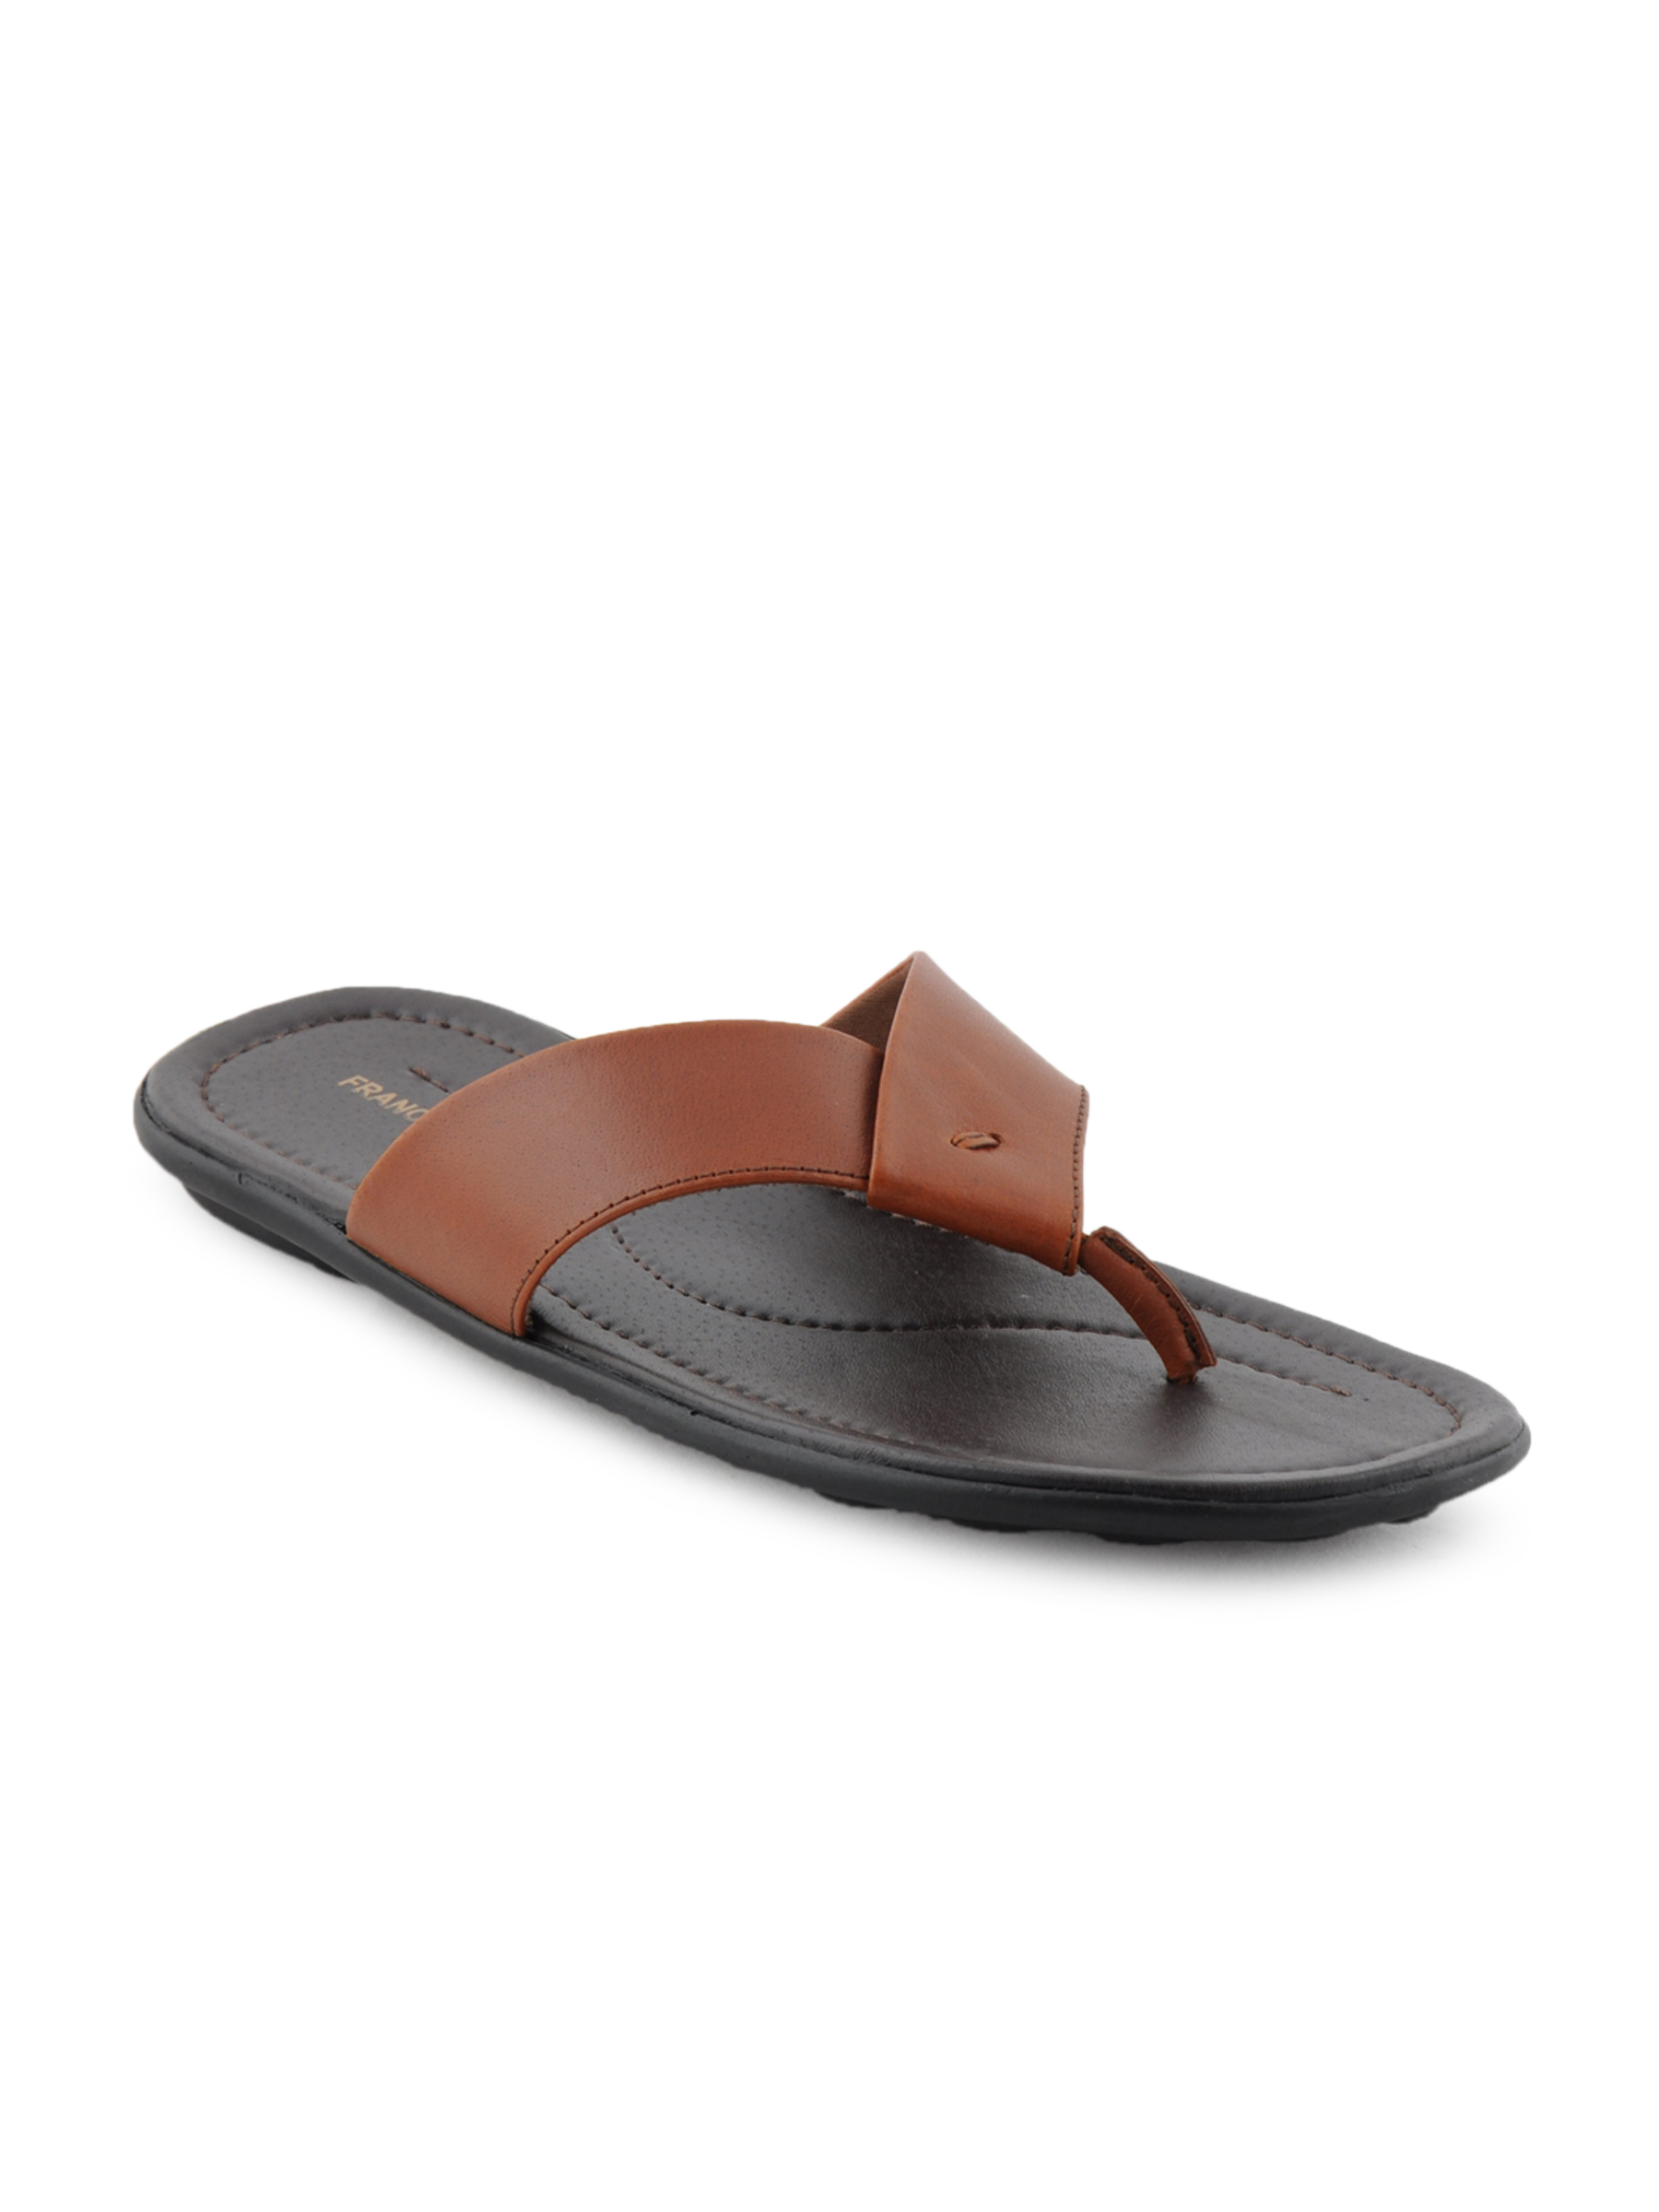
Franco Leone Men Casual Tan Sandals
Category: Footwear / Sandal / Sandals
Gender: Men
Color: Tan
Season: Summer 2013
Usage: Casual